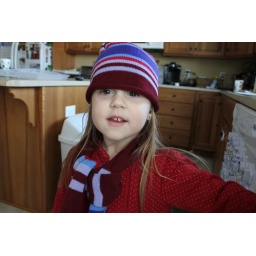
She was walking around the house with her hat and scarf...